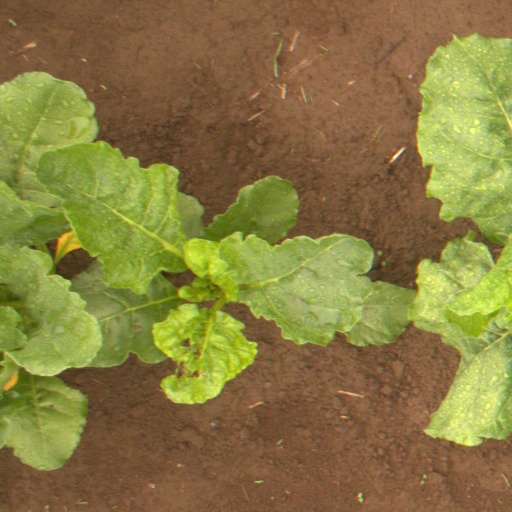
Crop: sugar beet